Masanori Tanimoto

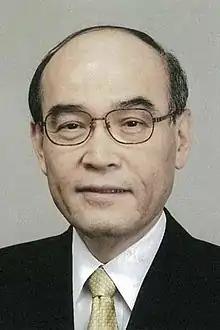
Official Portrait

is a Japanese politician who was the governor of Ishikawa Prefecture between 1994 and 2022, serving seven terms in total.